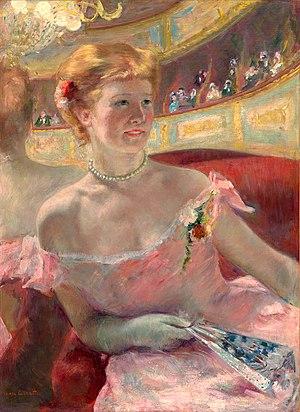
Mary Stevenson Cassatt, dite Mary Cassatt, née le 22 mai 1844 à Allegheny, Pennsylvania en Pennsylvanie et morte le 14 juin 1926 au Mesnil-Théribus en France, où elle est enterrée, est une peintre et graveuse américaine.